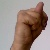
The image shows a hand gesture representing the letter 'N' in Indian Sign Language.